University of Missouri–Kansas City

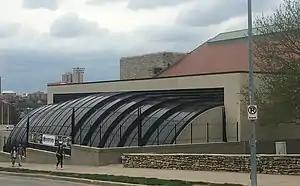
Swinney Recreation Center

Epperson House is located south of 52nd St. between Oak and Cherry. The Tudor-Gothic structure was completed in 1923 at a cost of $450,000. Originally built as a private residence, Epperson House contained 48 rooms, six bathrooms, elevators, a swimming pool, and a billiard room, spread through four floors. The residence was built by Uriah S. Epperson, who was a banker, industrialist, and philanthropist who amassed significant wealth from insurance and meat-packing industries. The building was donated to the university in 1942 for use as a men's dormitory until 1956. Epperson is well known for its apparent hauntings, which earned it a spot on Unsolved Mysteries as one of the top five haunted houses in the United States. The house now sits vacant and unused, awaiting incite from the chancellor on what it will be used for next.